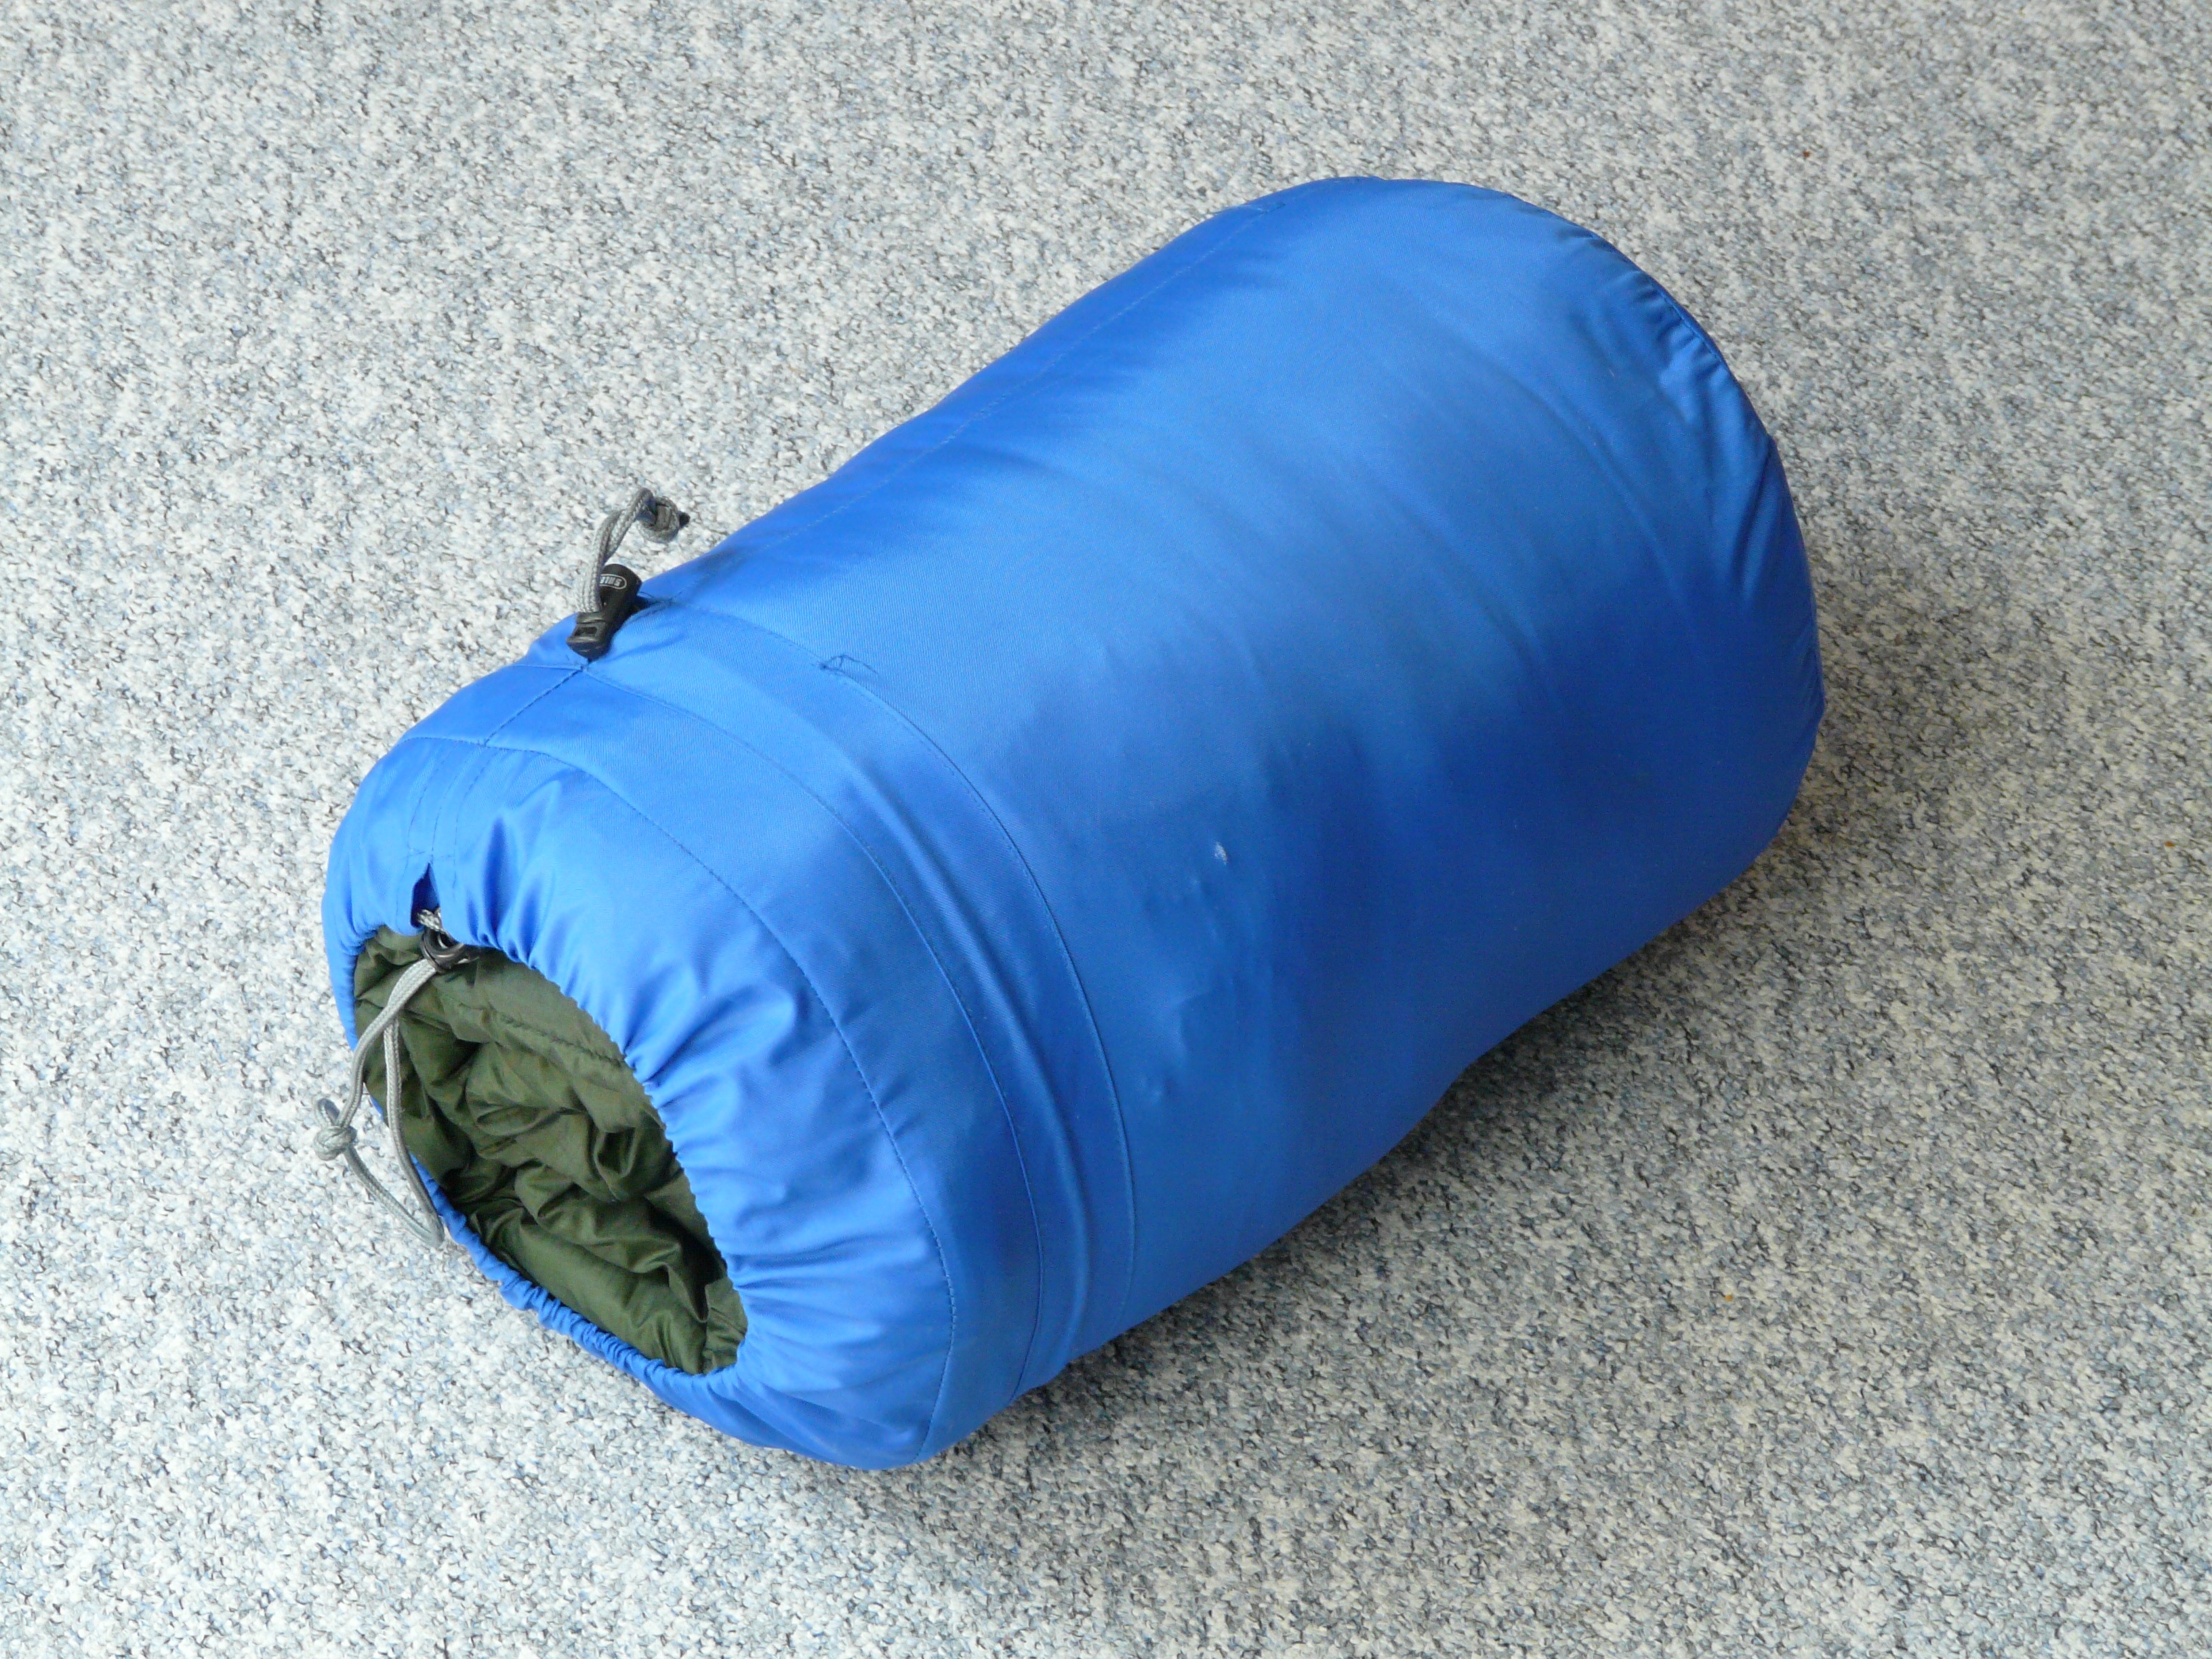
travel, blue, rest, camping, heat, tire, sleeping bag, sleep, packed, sleeve, man made object, camping equipment